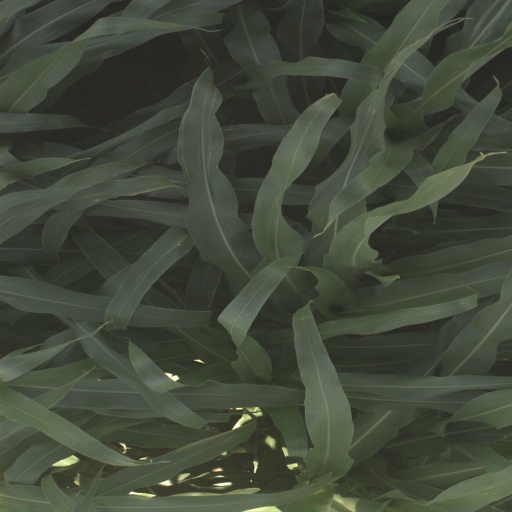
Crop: sorghum